Alexandros Kontoulis

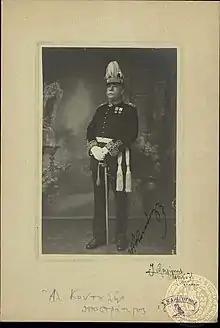
Kontoulis in 1915.

During the subsequent Balkan Wars, Kontoulis commanded an independent Evzone detachment in the Army of Epirus. He distinguished himself during the bloody battle for Aetorrachi heights, when he continued fighting despite being wounded. During the offensive against the Bizani fortress on 3 December 1912, however, he was heavily wounded and hospitalized. After convalescing, he was appointed military governor of Korytsa in Northern Epirus. He was promoted to full Colonel on 21 May 1913.